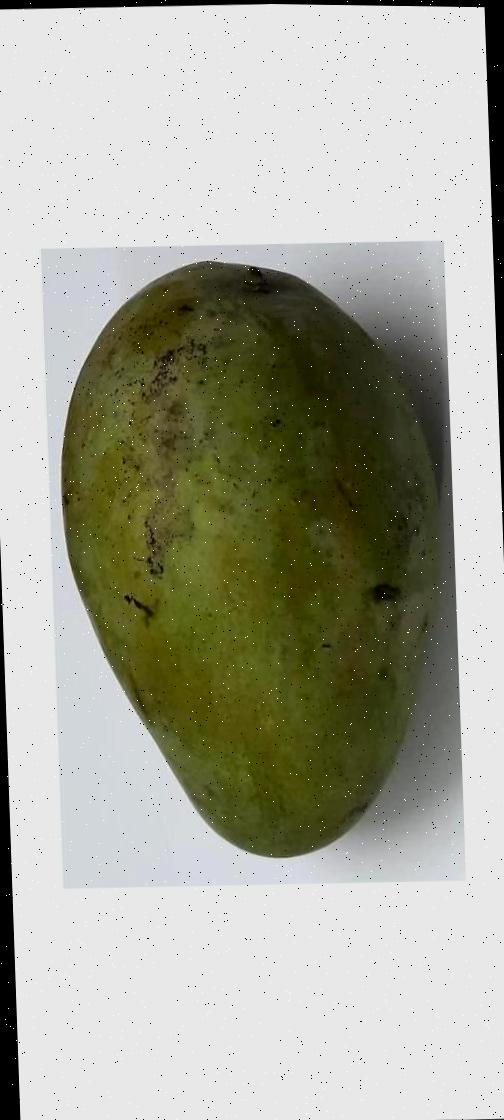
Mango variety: Amrapali